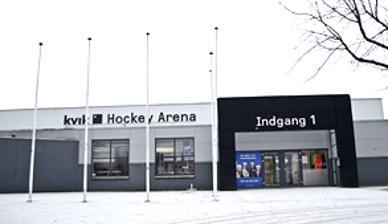
Building: KVIK Hockey Arena
Country: Denmark
Year built: 1987
KVIK Hockey Arena Location Holingknuden 1 7400 Herning Capacity 4120 (seats: 420) Construction Built 1987 Tenants Herning Bluefox (1988 - present) KVIK Hockey Arena is a hockey arena in Herning, Denmark. It is used by Herning Blue Fox . The complex consists of two rinks, KVIK Hockey Arena that has a capacity of 4120, where 420 of them are seats, and the new training arena that has a capacity of 200. Renovation Inside KVIK Hockey Arena It was decided in June 2016 that the 30 year old arena wasn't good enough as a training facility for the 2018 IIHF World Championship which is set in Herning and Copenhagen, Denmark. The arena will be fully rebuilt and renovated for 61 million DKK for the championship. 56°09′27″N 8°58′00″E / 56.1576°N 8.9668°E / 56.1576; 8.9668